Richard O'Dwyer

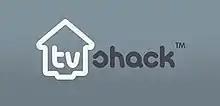
Official TV Shack Logo

While he was a student at Sheffield Hallam University, O'Dwyer created TVShack.net in December 2007.